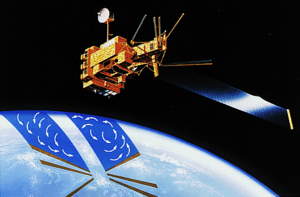
ADEOS-I, est un satellite d'observation de la Terre lancé par la NASDA le 17 août 1996 depuis la base de lancement de Tanegashima par le lanceur H-II # 4.